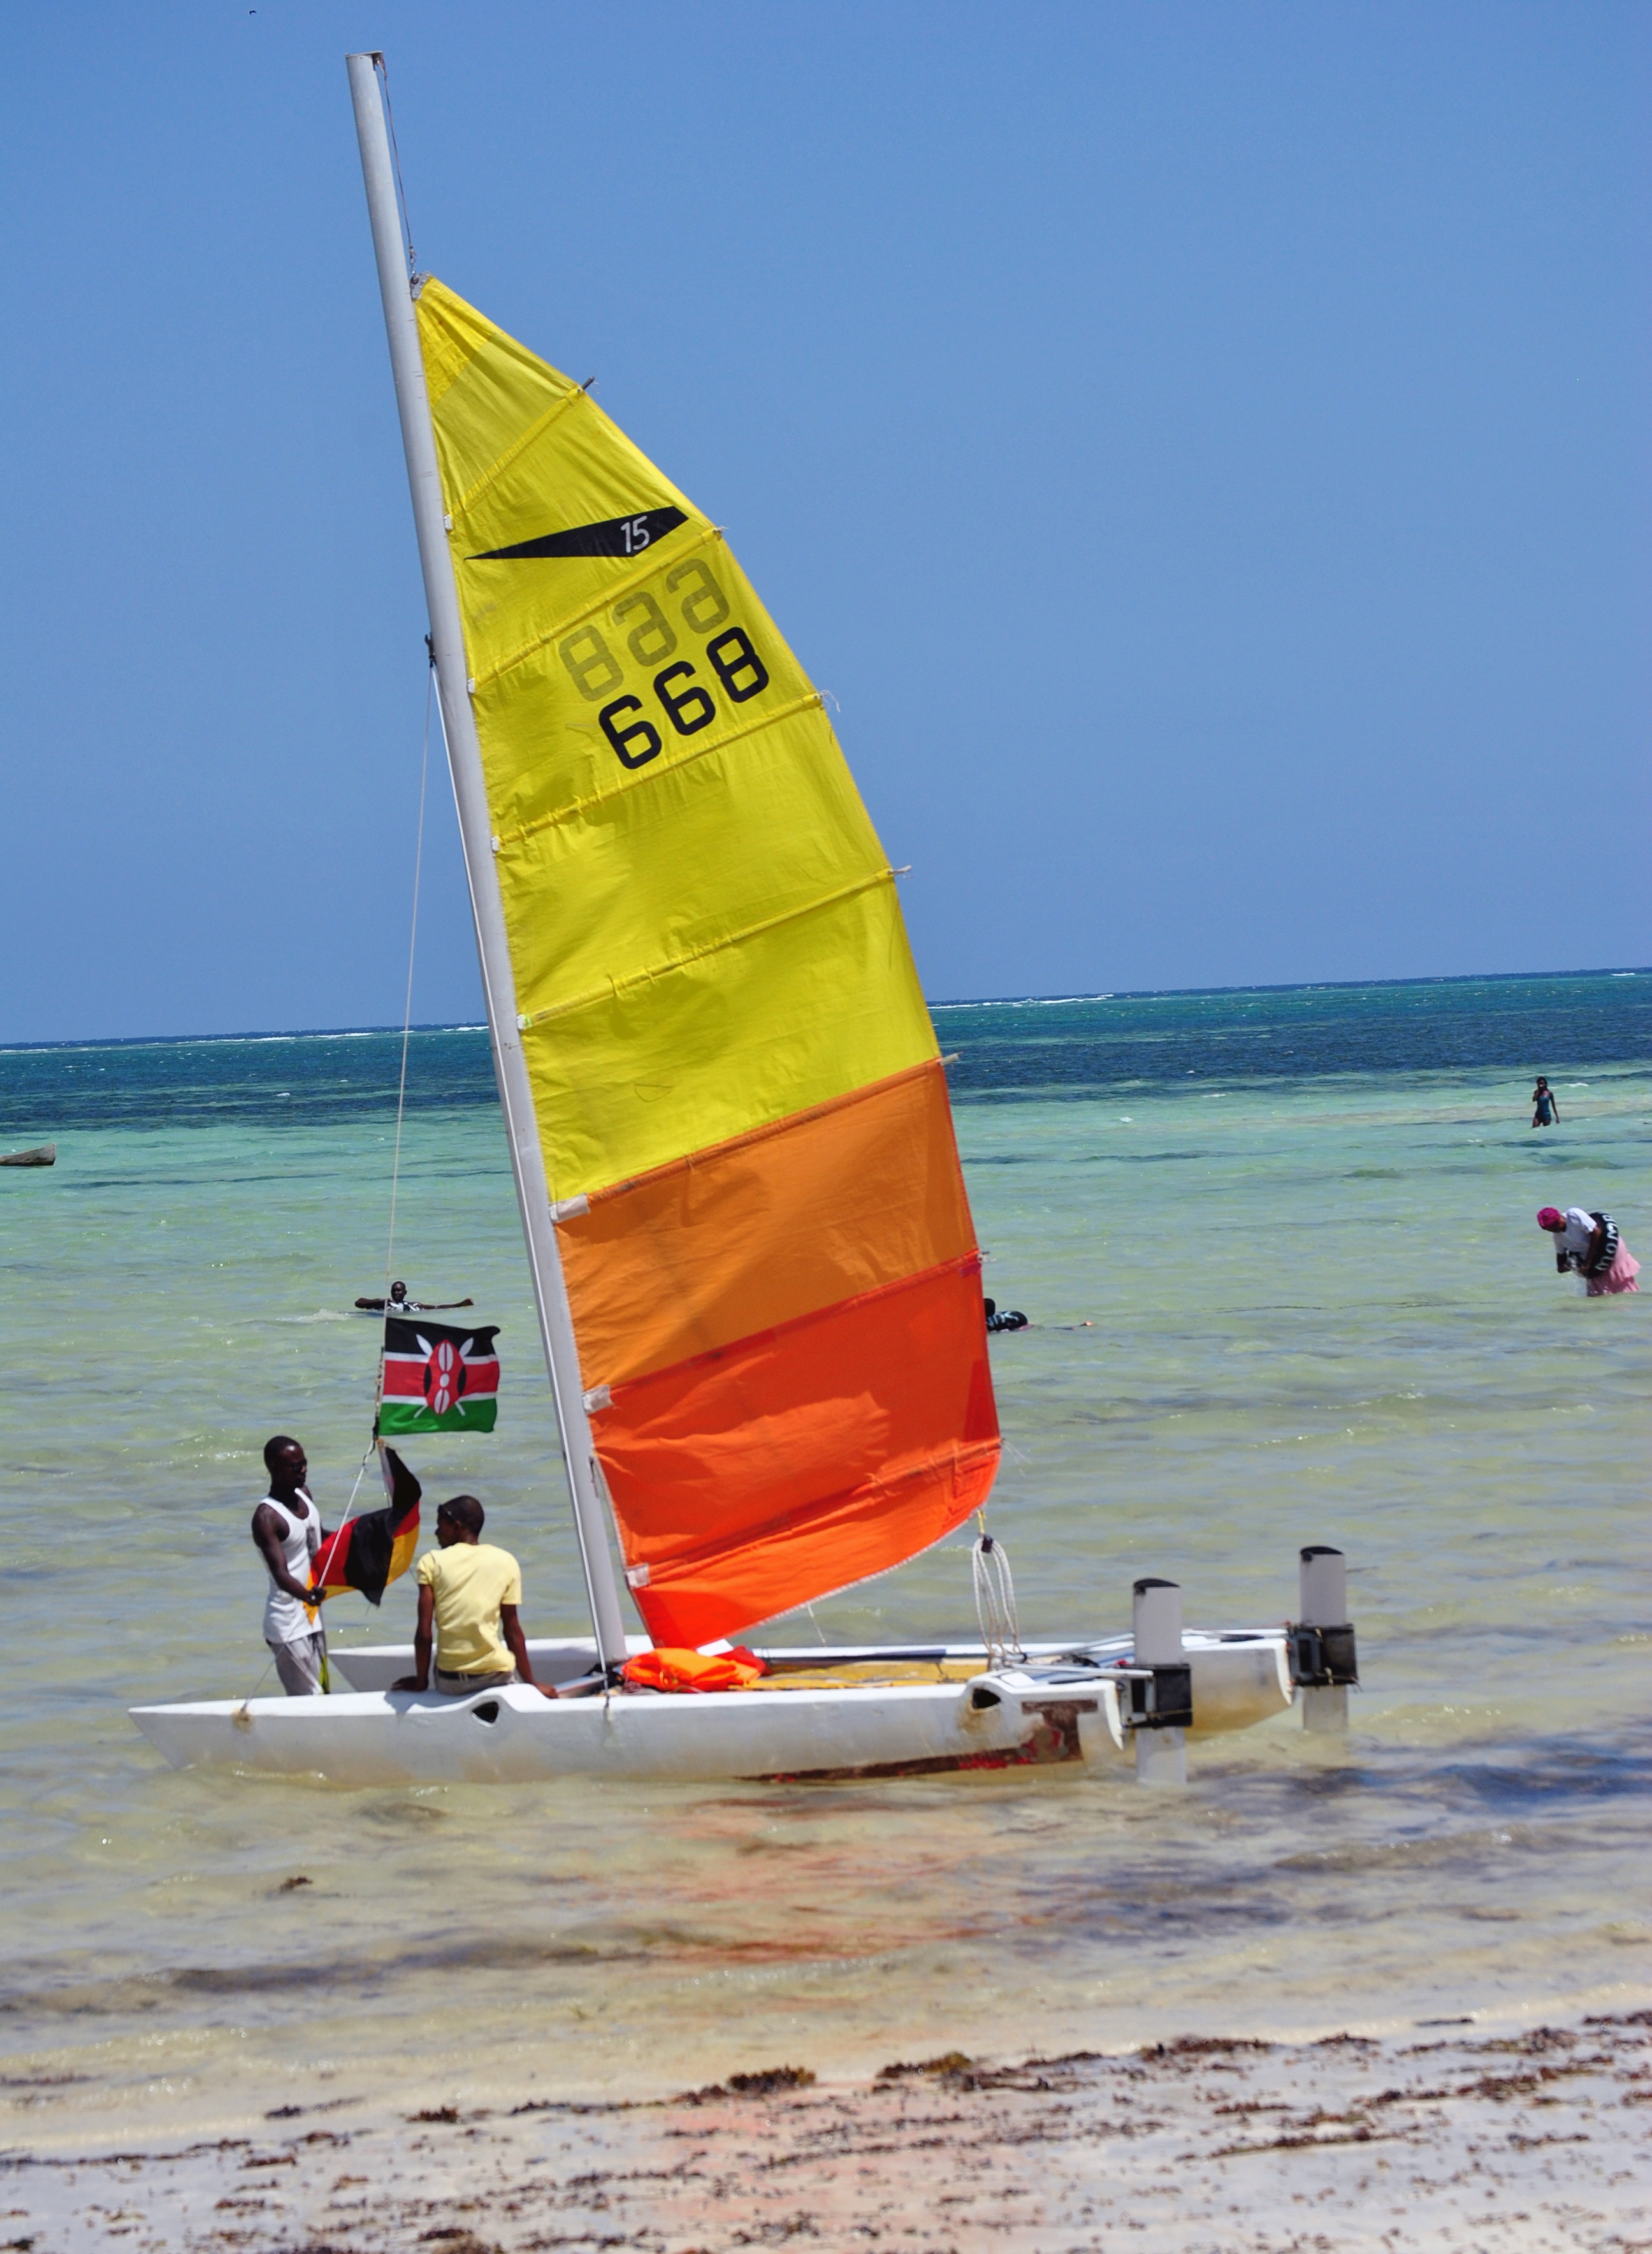
beach, sea, coast, boat, wind, summer, vacation, travel, vehicle, mast, sailing, holiday, sailboat, sports, boating, windsurfing, sail, watercraft, sailing boat, catamaran, sailing ship, dinghy, skiff, windsports, dinghy sailing, keelboat